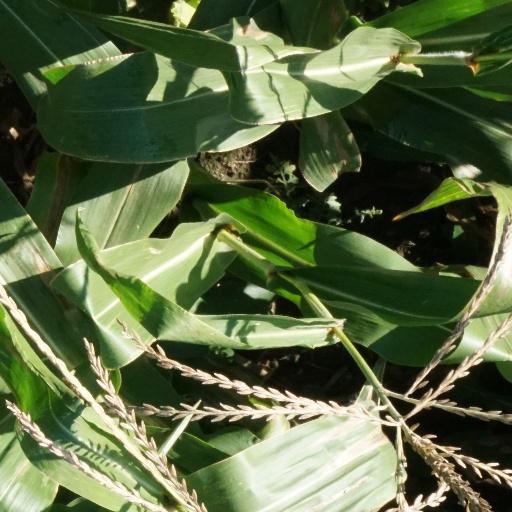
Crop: maize; corn